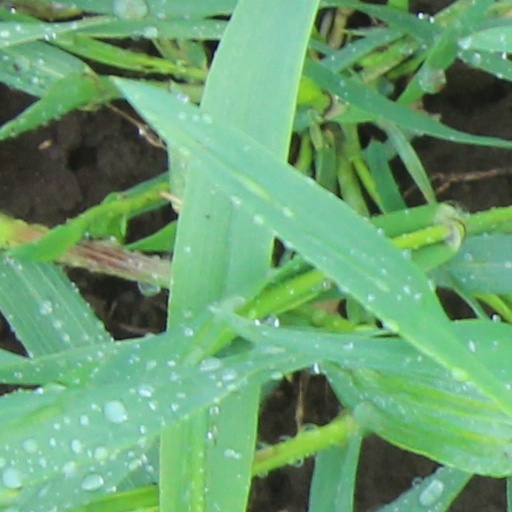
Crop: wheat